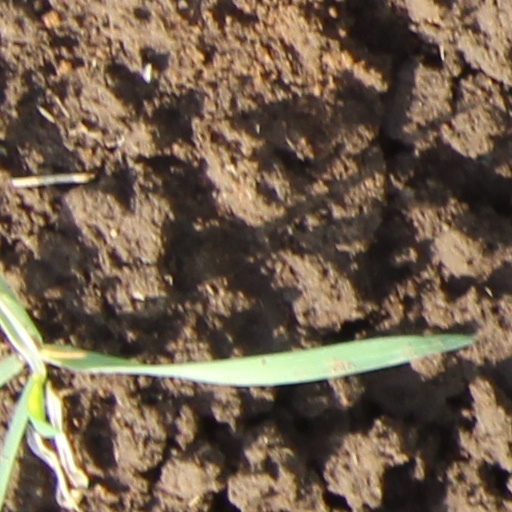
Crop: wheat